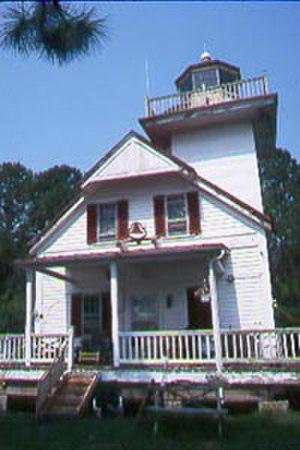
Le phare de Roanoke River était un phare situé sur le front de mer de Edenton dans le Comté de Chowan en Caroline du Nord. Le phare se trouvait autrefois dans la baie d'Albemarle] à l'embouchure de la rivière Roanoke, de l'autre côté du détroit où il se trouvait actuellement. Il est le seul phare survivant en l'état dans l'État, depuis, il a été déplacé deux fois et une réplique de celui-ci a été érigée à un quatrième endroit dans le comté de Washington.